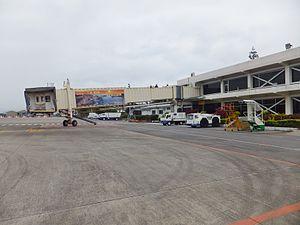
L'aéroport de Taïtung est l'aéroport de la ville de Taïtung, dans le comté de Taïtung, Taïwan. Il est ouvert de 7h du matin à 6h du soir.